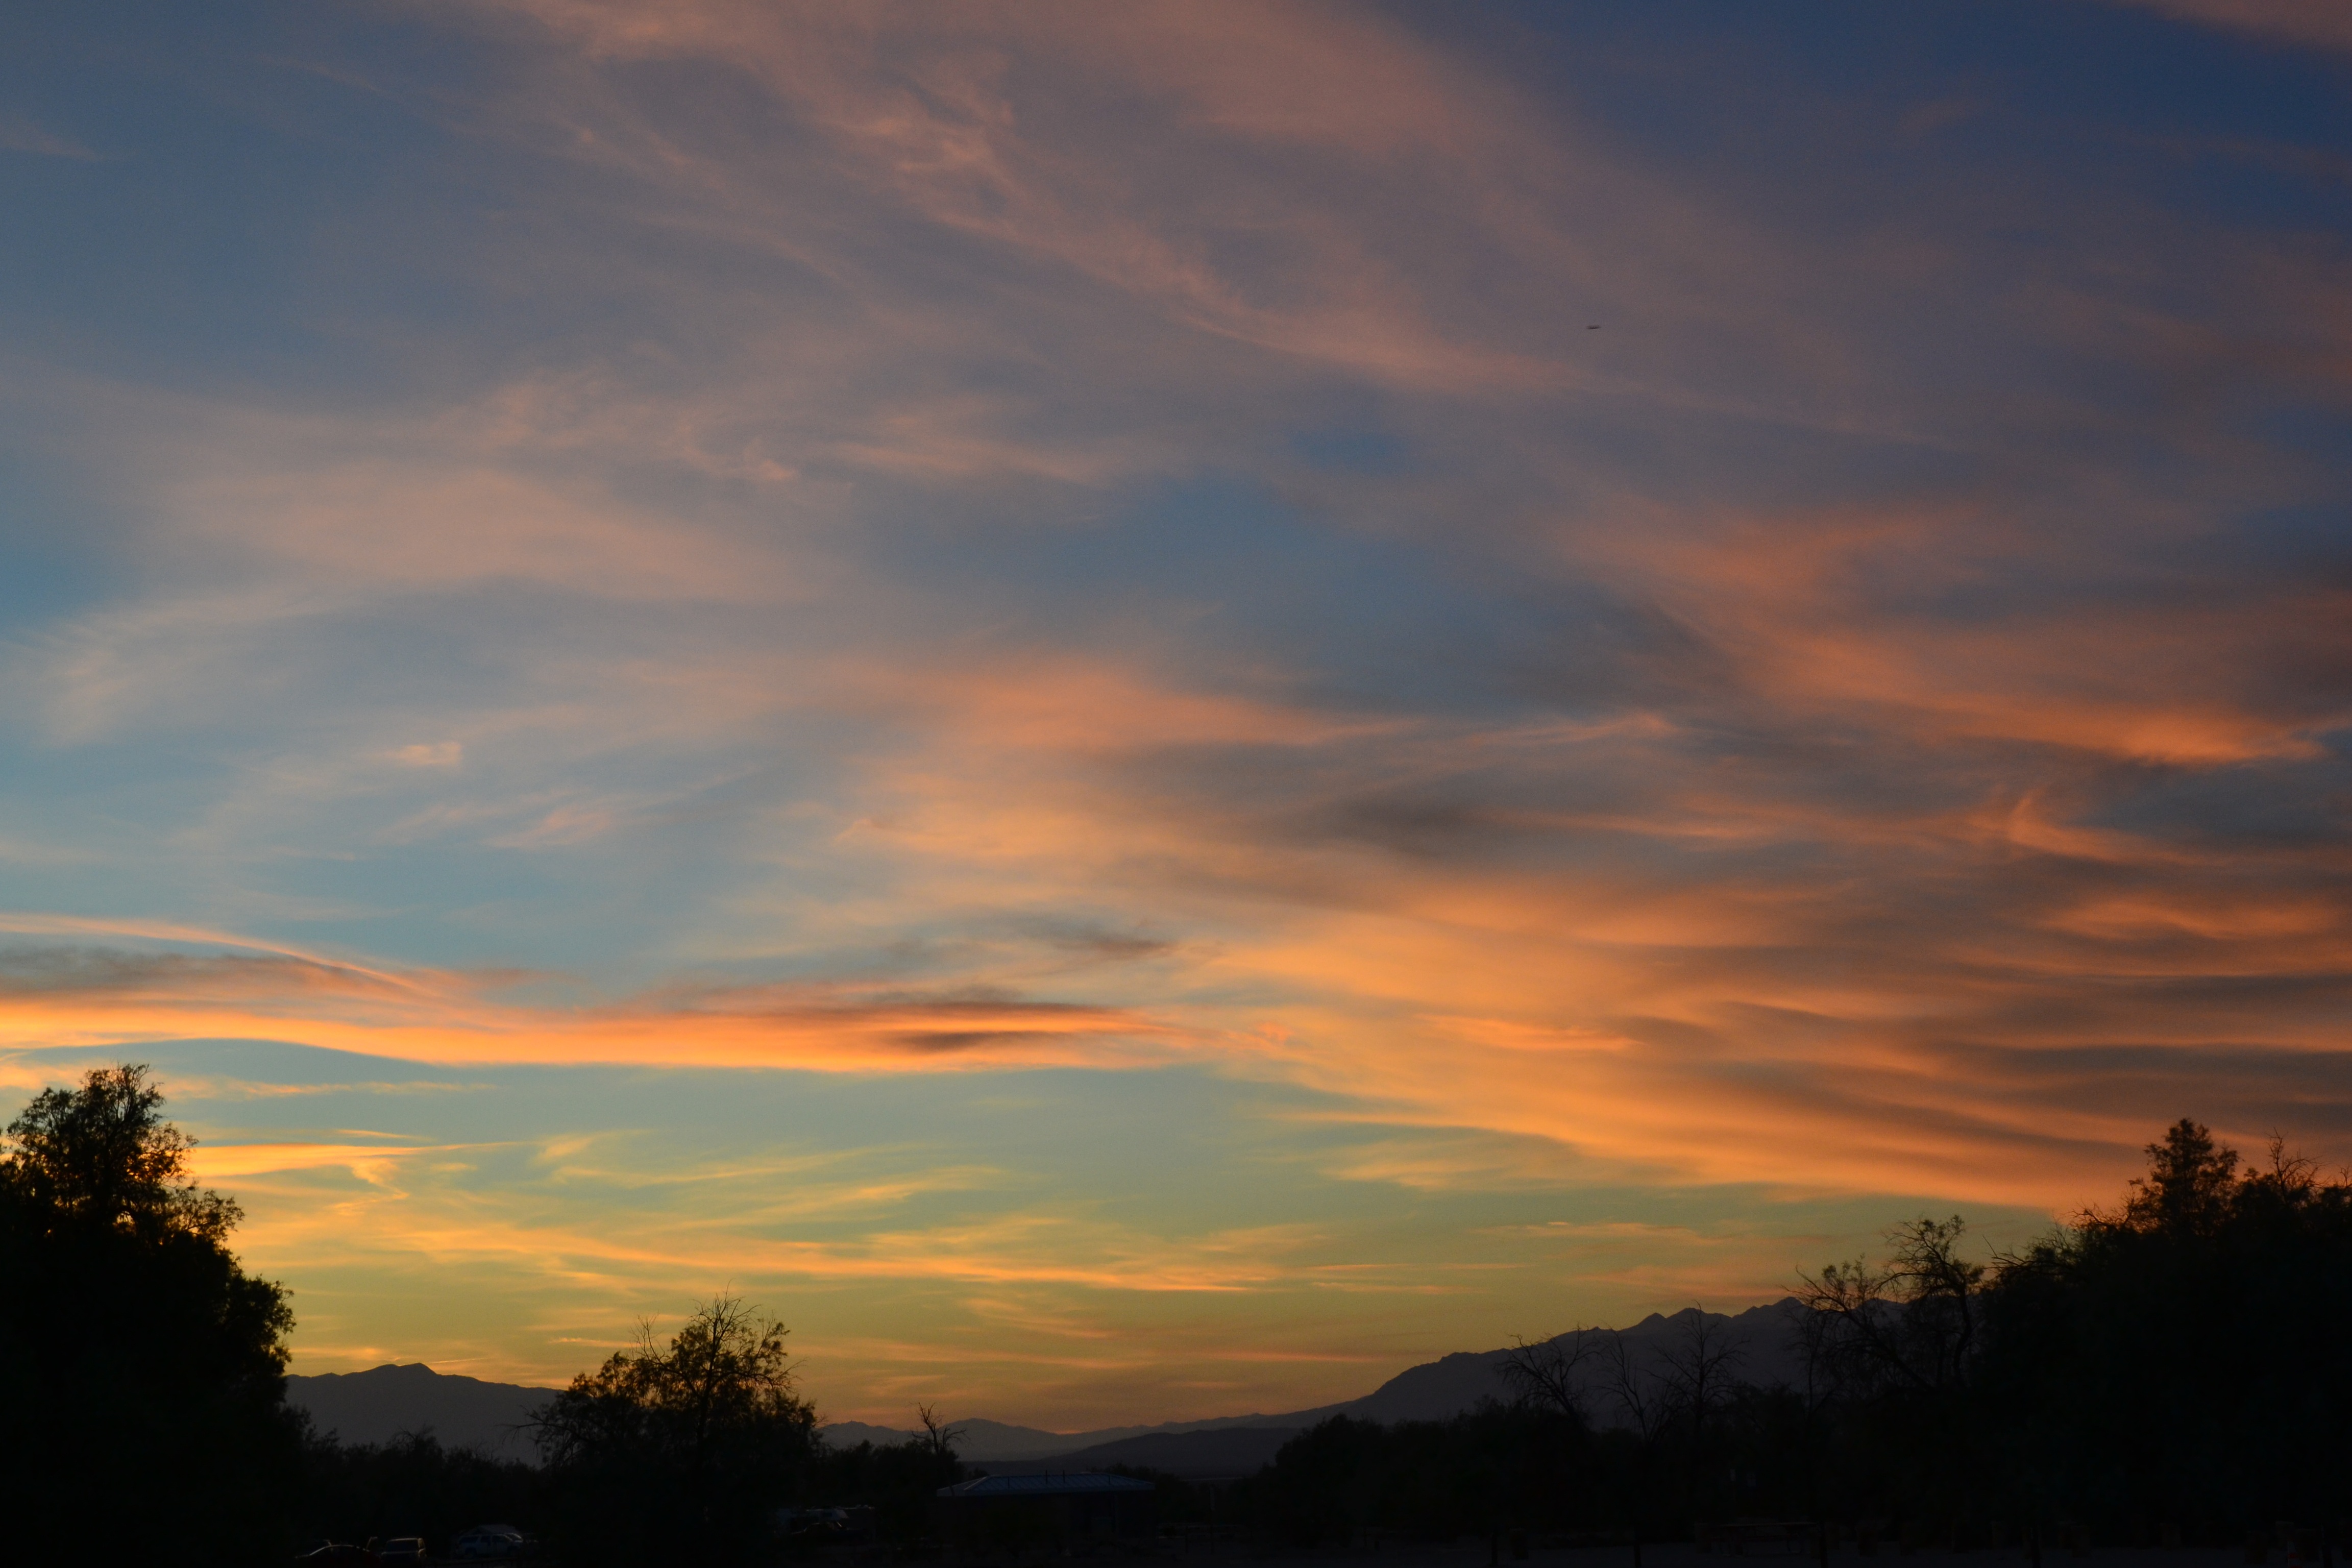
landscape, nature, horizon, cloud, sky, sun, sunrise, sunset, sunlight, morning, dawn, atmosphere, dusk, evening, orange, red, trees, clouds, still, mood, abendstimmung, afterglow, evening sky, meteorological phenomenon, red sky at morning